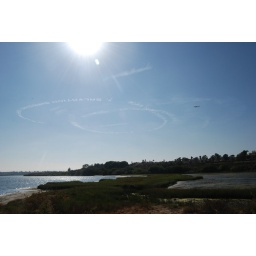
Back Bay Newport Beach, CA. A plane was writing messages in the sky